Viktor von Strauß und Torney

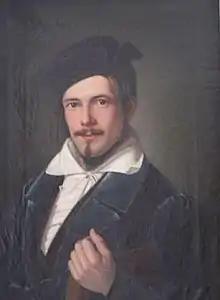
Picture of Victor von Strauß

Friedrich Viktor Strauß, from 1852 von Strauß, and from 1872 von Strauß und Torney (Bückeburg, 18 September 1809 – 1 April 1899 in Dresden) was a princely minister, church poet, and Ehrenbürger of Dresden. He had a D. theol. degree from Leipzig University, and was known as a scholar of religious history and translator from Chinese. In 1870 he published the first German translation of the Tao Te Ching, and in 1880 the first complete German translation of the Classic of Poetry.